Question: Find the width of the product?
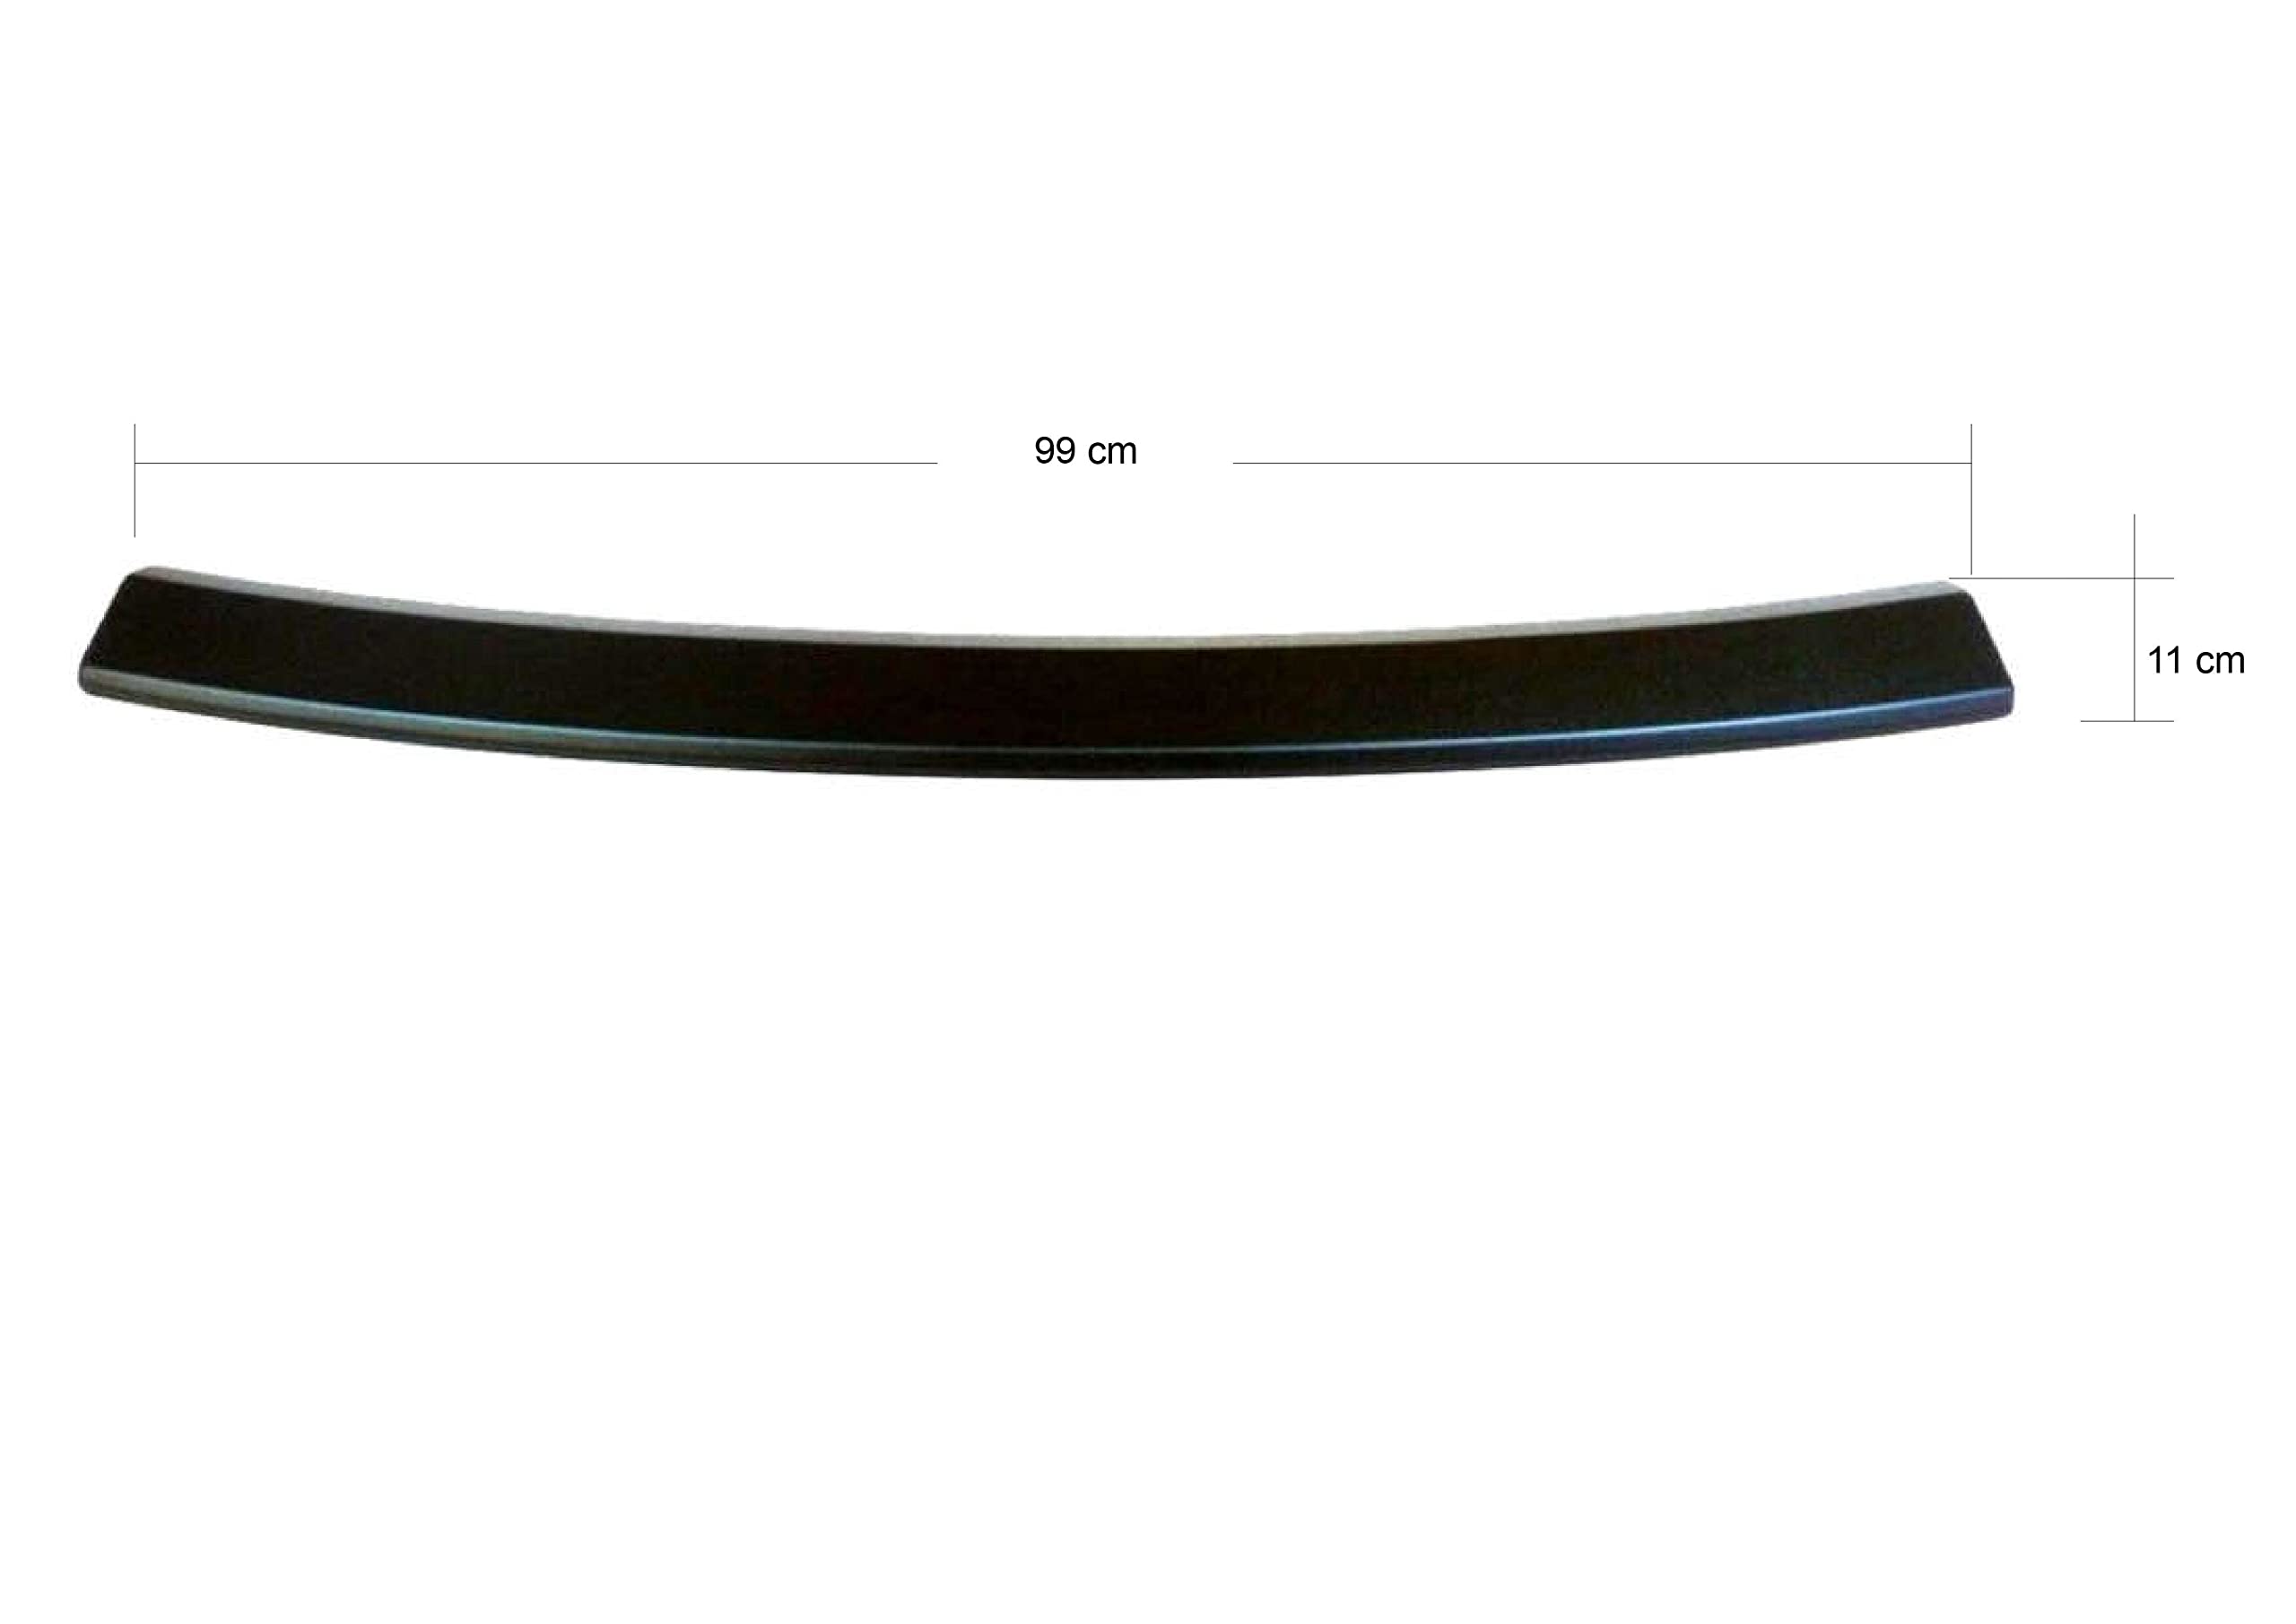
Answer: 11.0 centimetre